Emile Daems

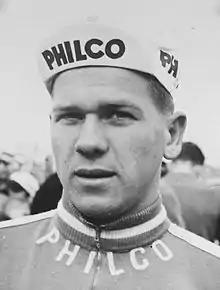
Daems after winning stage 5 of the 1962 Tour de France

Emile Daems (4 April 1938 – 17 October 2024) was a Belgian professional road racing cyclist.